In Harm's Way (video game)

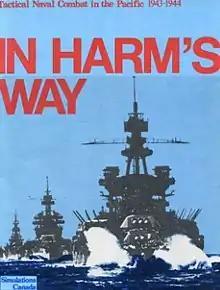

In Harm's Way is a 1988 video game published by Simulations Canada.